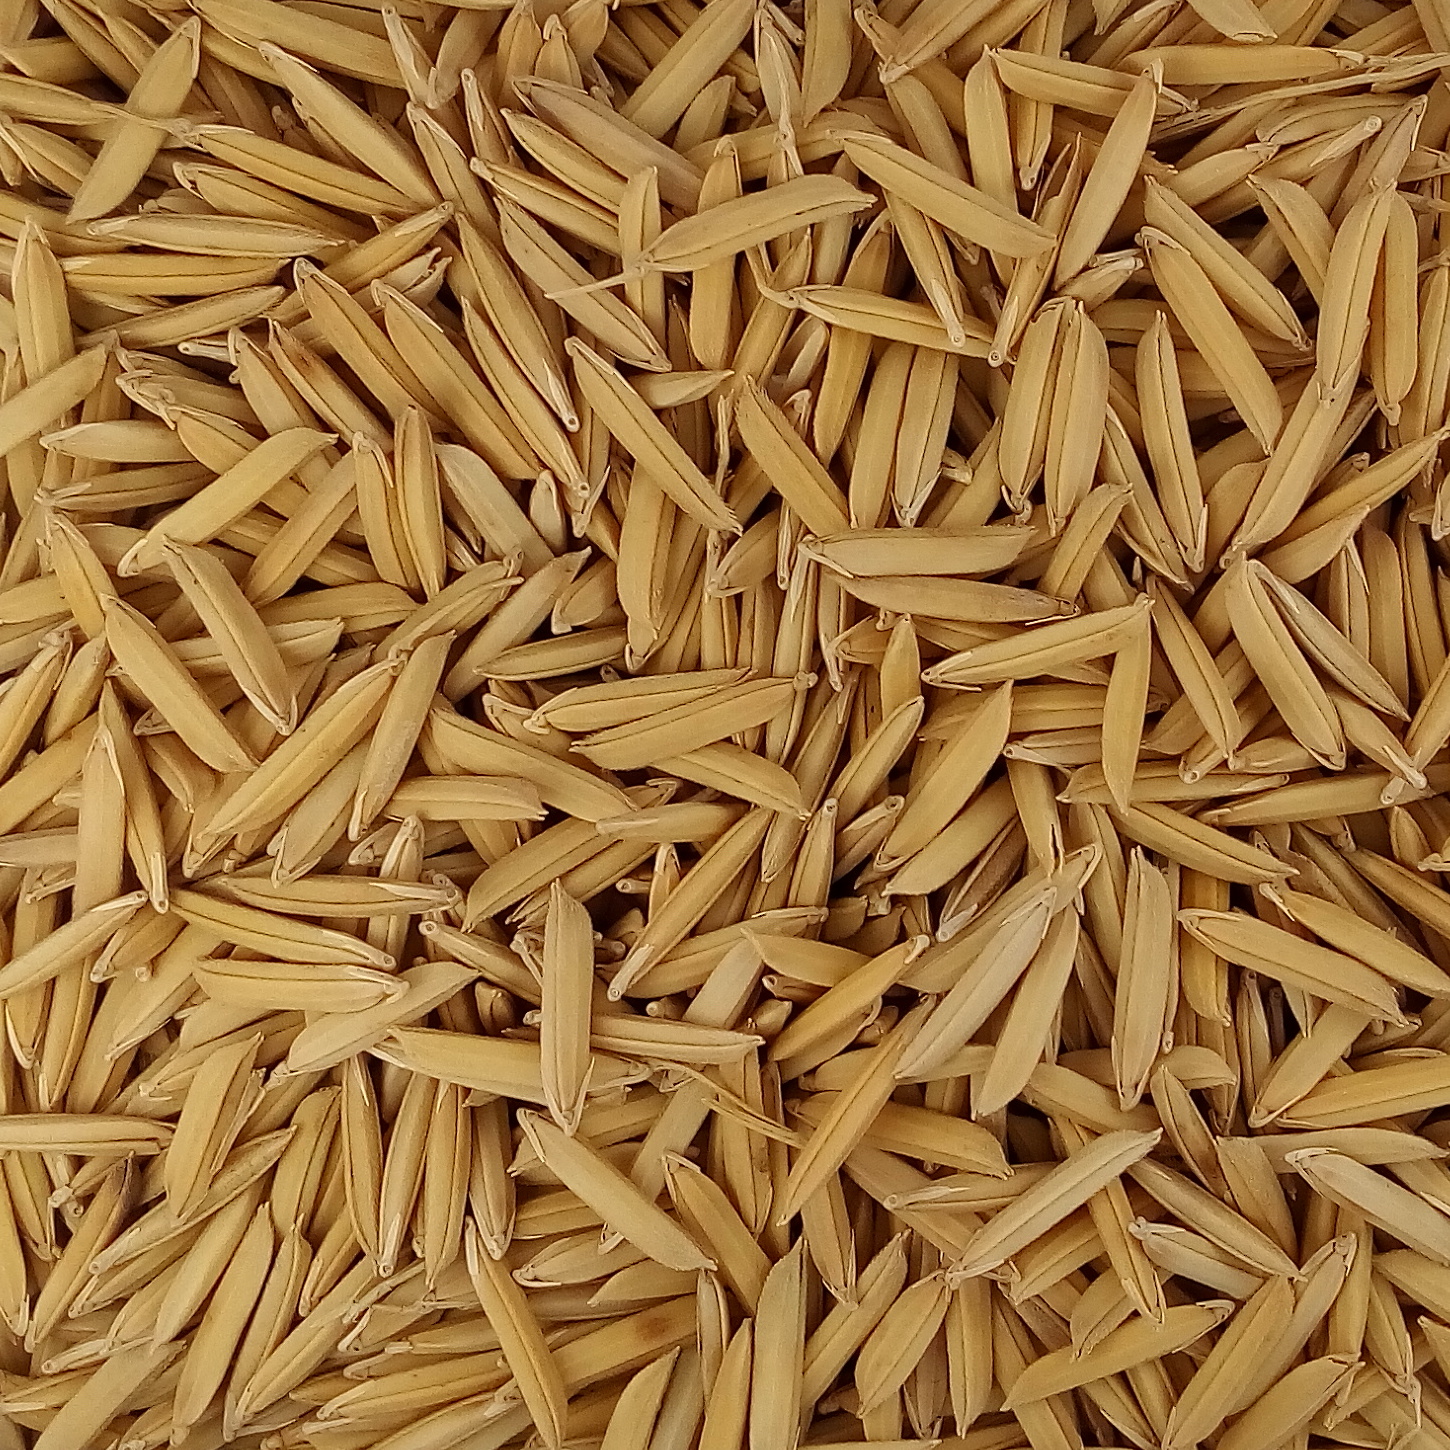
Rice seed variety: 1509